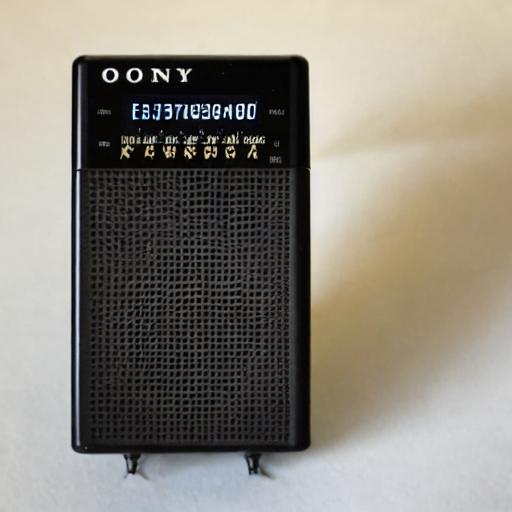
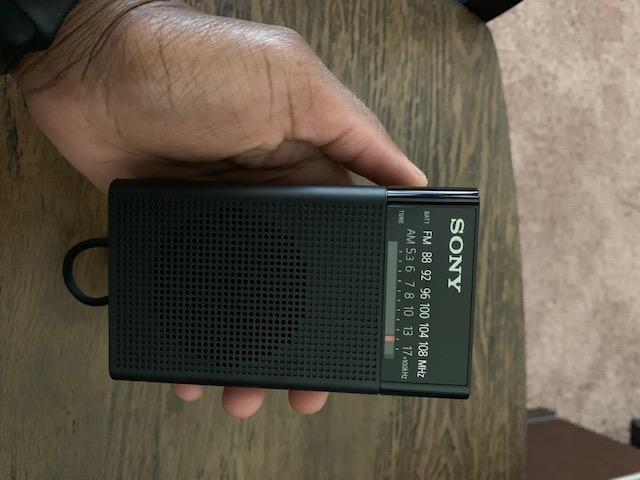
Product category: radio
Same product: no